Original camera negative

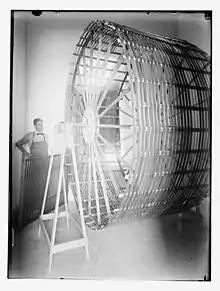
Jamil Albina with a film dryer drying original camera negatives at the American Colony in Jerusalem, 1930s.

After the film is processed by the film lab, camera rolls are assembled into lab rolls of 1,200 to 1,500 ft. Work prints may be made for viewing dailies or editing the picture on film.